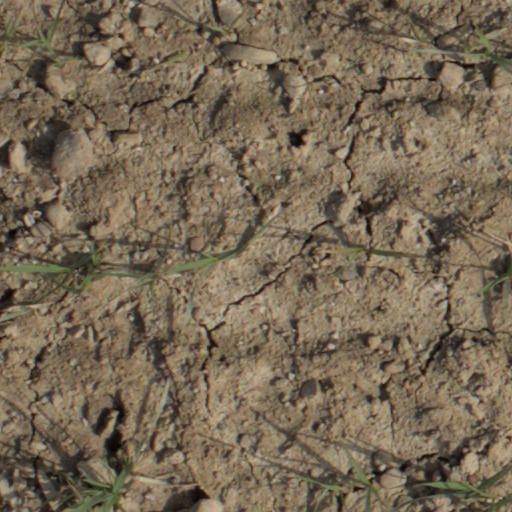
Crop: wheat